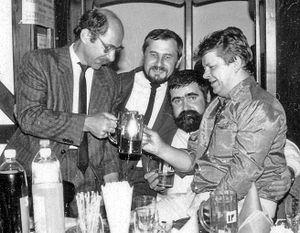
Le Parti polonais des amis de la bière était un parti politique satirique polonais, fondé en 1990 par l'humoriste Janusz Rewiński.